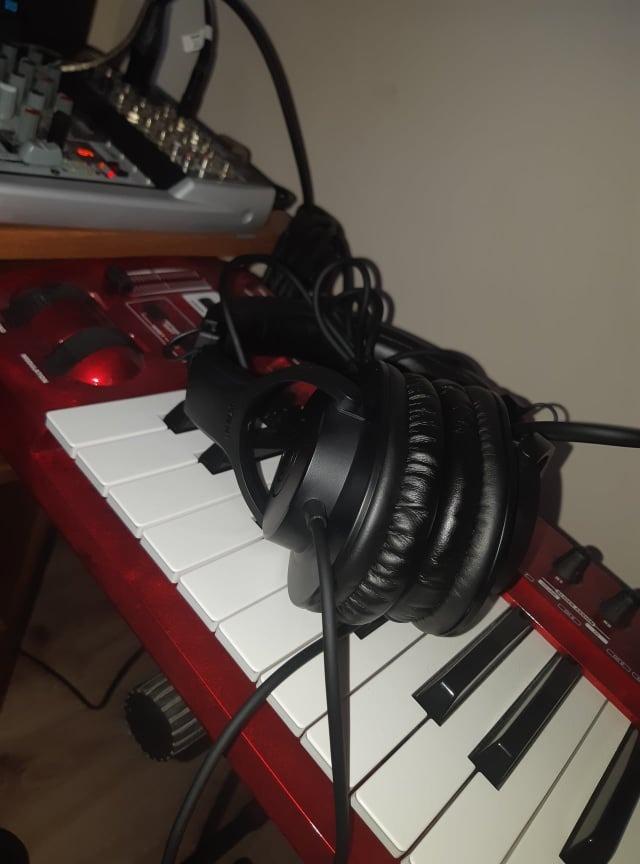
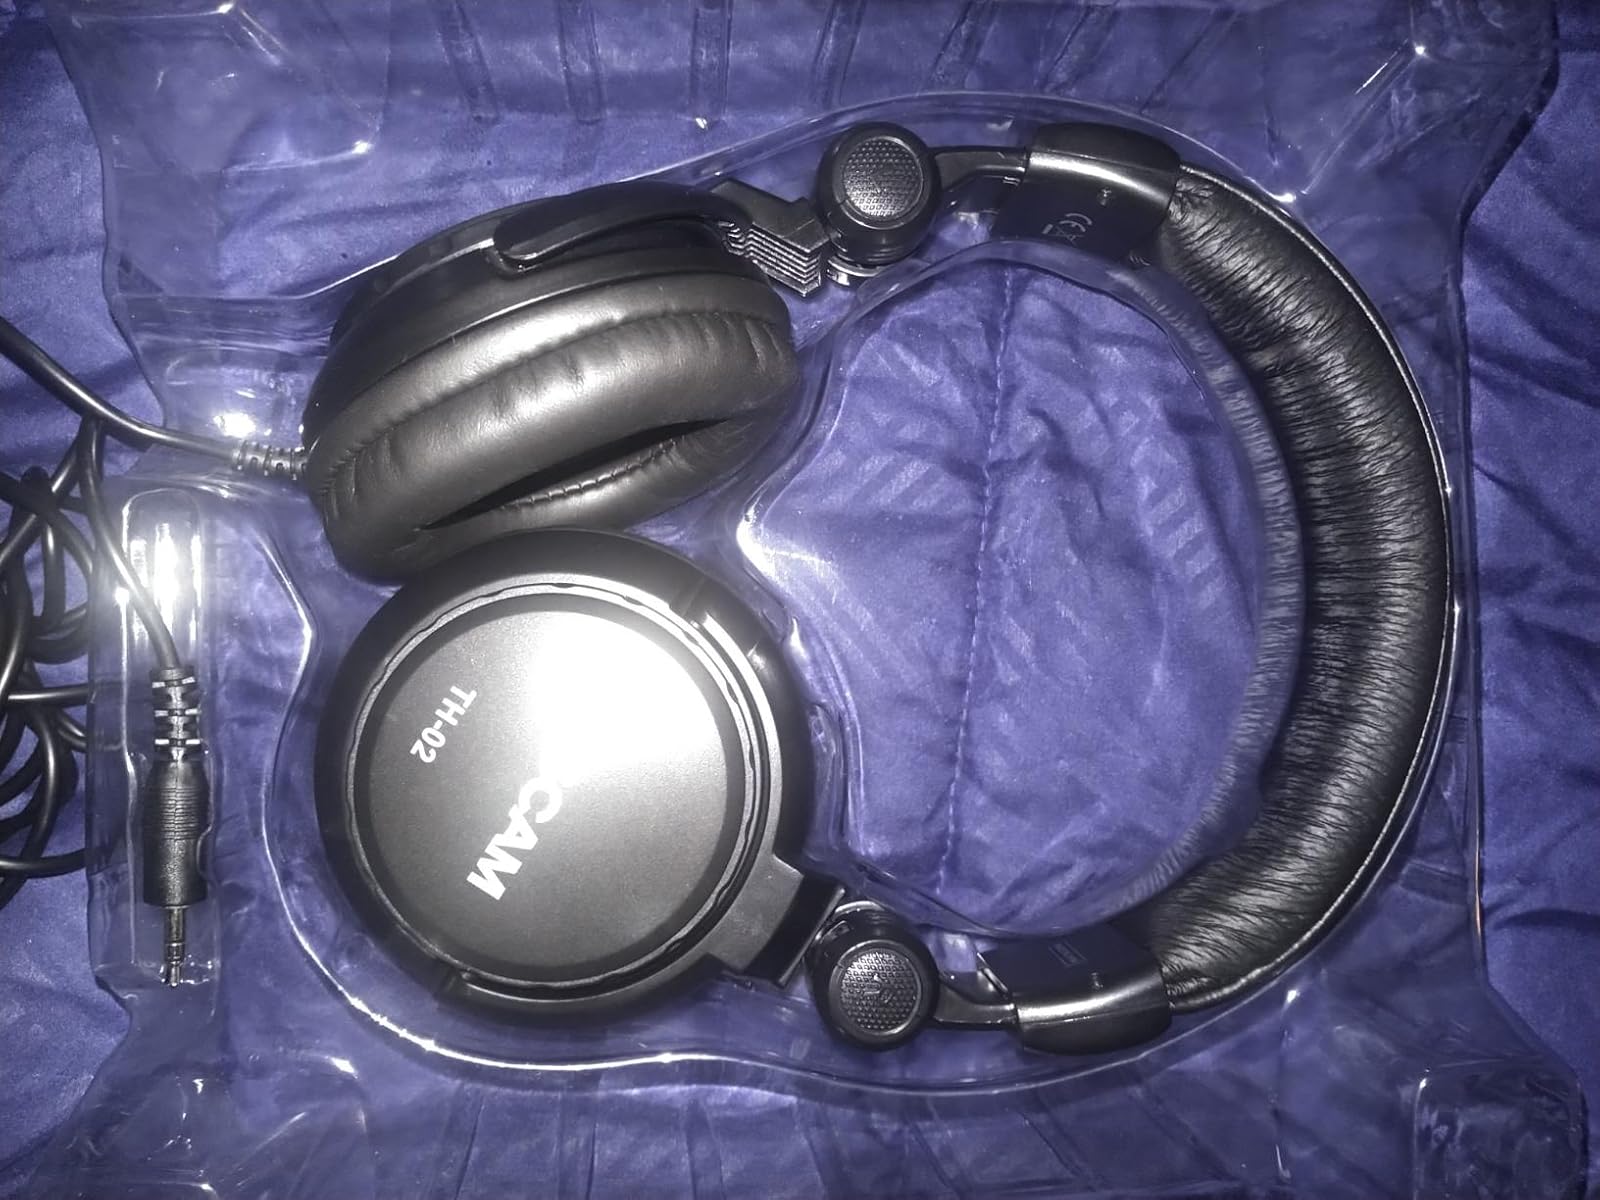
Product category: headphones
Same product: no